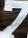
Number: 7